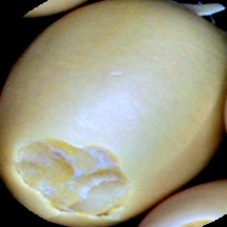
Label: Broken